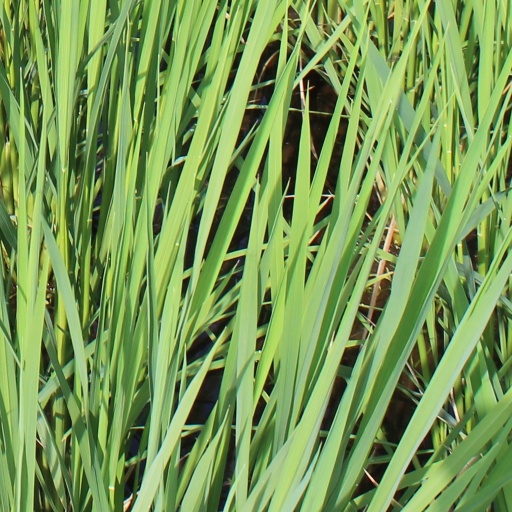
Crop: rice